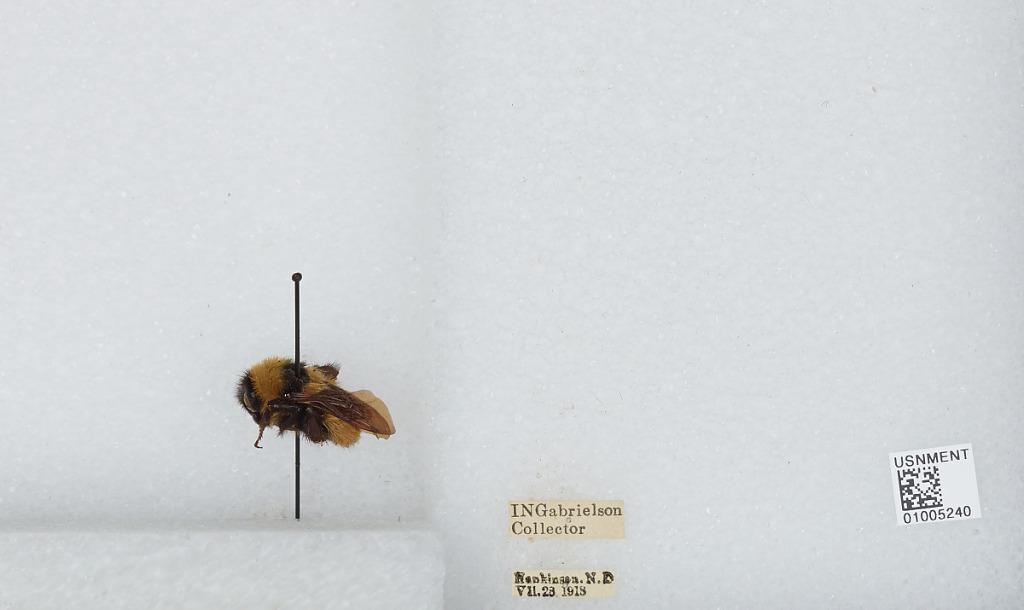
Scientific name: Bombus (Fervidobombus) fervidus fervidus (Fabricius)
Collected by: I. Gabrielson
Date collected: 1918-7-28
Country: United States
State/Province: North Dakota
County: Richland
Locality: Hankinson
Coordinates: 46.0703, -96.9014